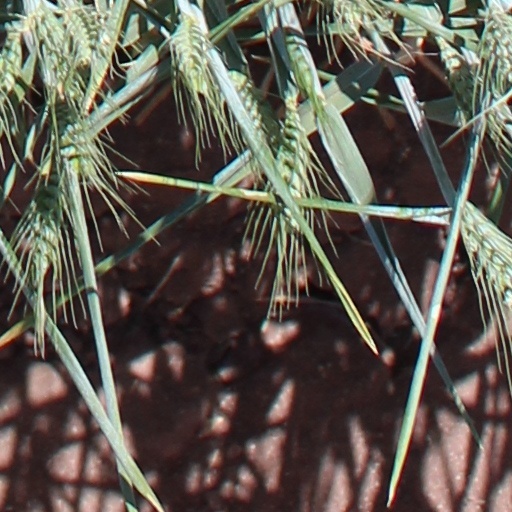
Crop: wheat